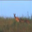
Label: deer